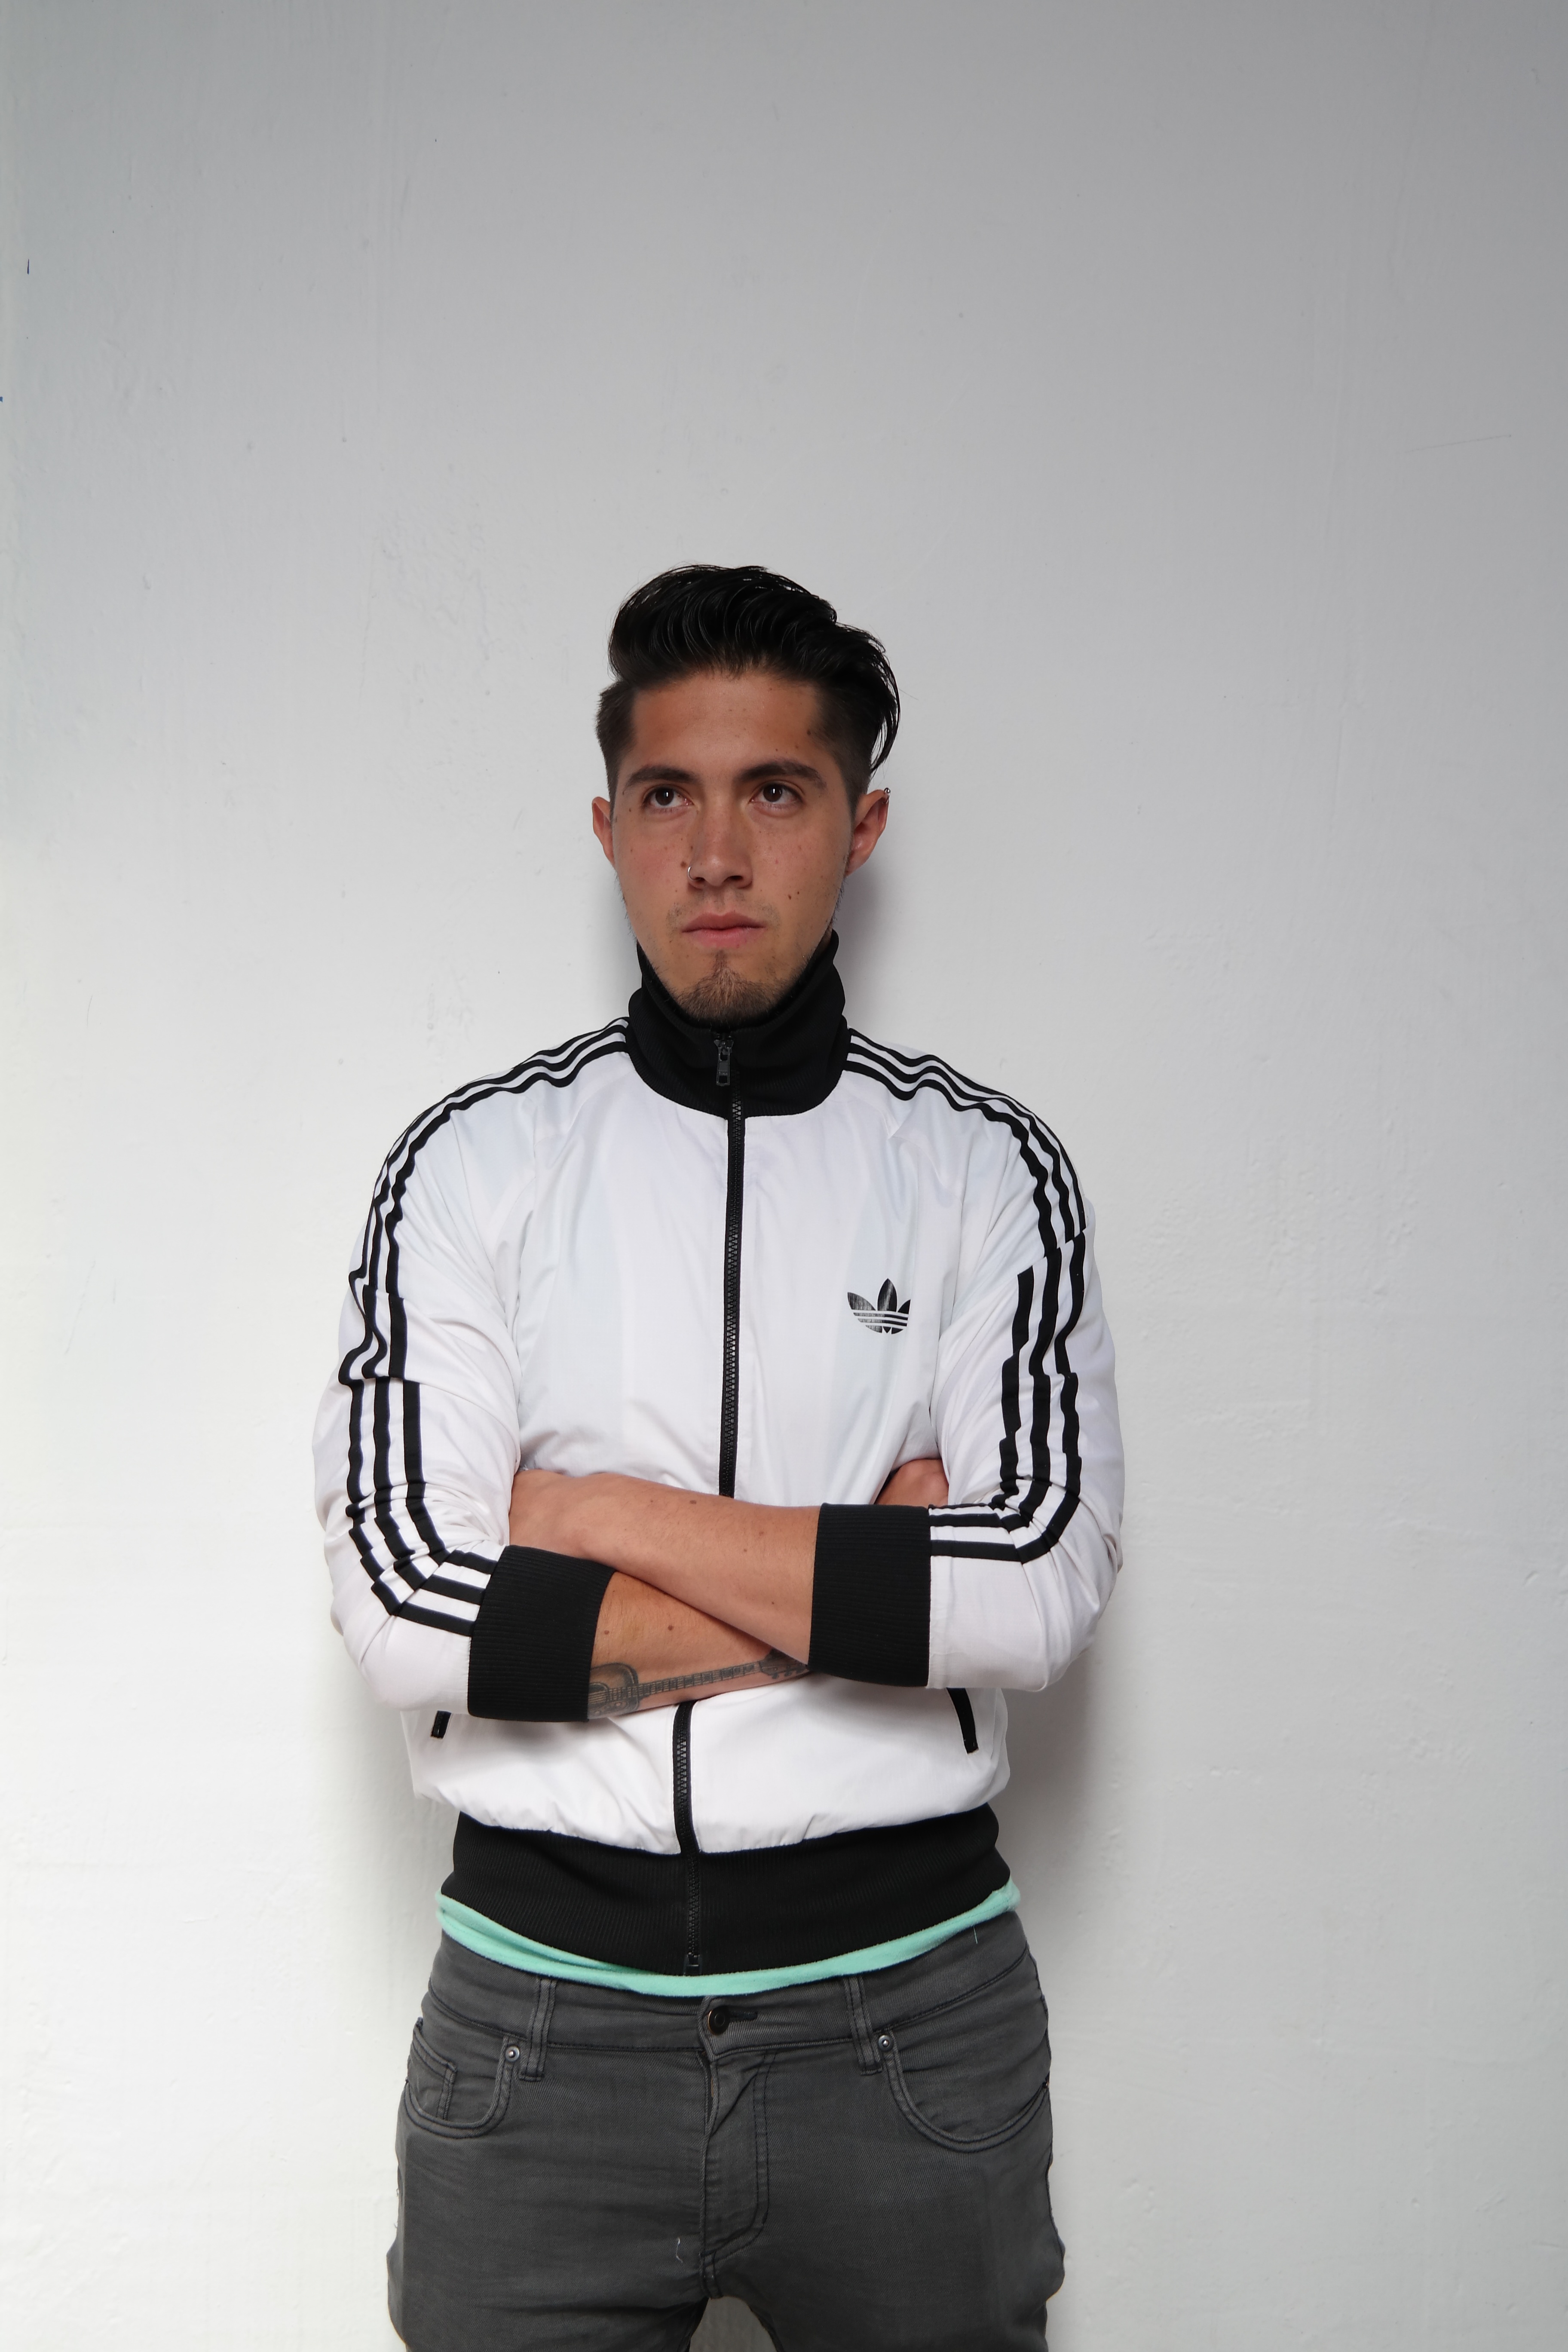
people, white, photography, wall, model, spring, fashion, clothing, black, outerwear, look, photo shoot, t shirt